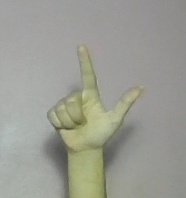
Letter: laam